Alexander Hays

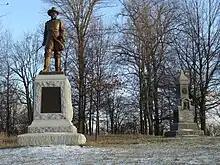
"General Alexander Hays" (c. 1914) by J. Otto Schweizer, Gettysburg Battlefield

Due to his seniority, after the reassignment of William H. French, Hays was assigned command of the third Division during the Gettysburg Campaign. (Col. George L. Willard took command of Hays's brigade.) During the Battle of Gettysburg, Hays's division defended the right of the Union line on Cemetery Ridge. The division held firm in the repulse of the Confederate attack on July 3, 1863, even counterattacking the left flank of the Confederate attacking force. Hays's passion and flair for the dramatic led to a notable incident as Confederate prisoners were being rounded up: "When the smoke cleared, Hays, who was unhurt but had had two horses shot out from under him, kissed his aide in the exhilaration of the moment, grabbed a captured Rebel battle flag and riding down the division's line dragged it in the dirt ..." For his efforts at Gettysburg, Hays gained the brevet rank of colonel in the regular army. Later returning to divisional command before the Bristoe Campaign, he was engaged at Auburn and Mine Run.